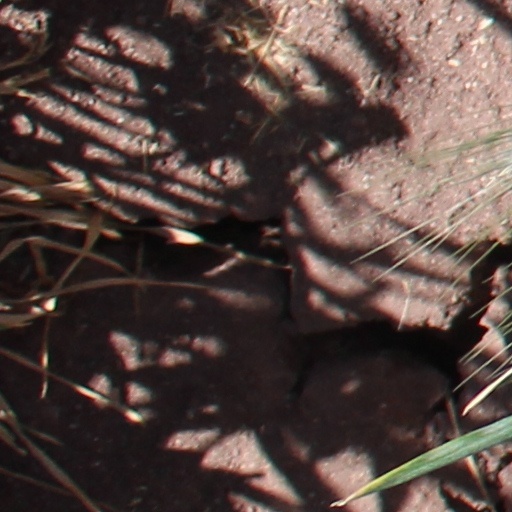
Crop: wheat